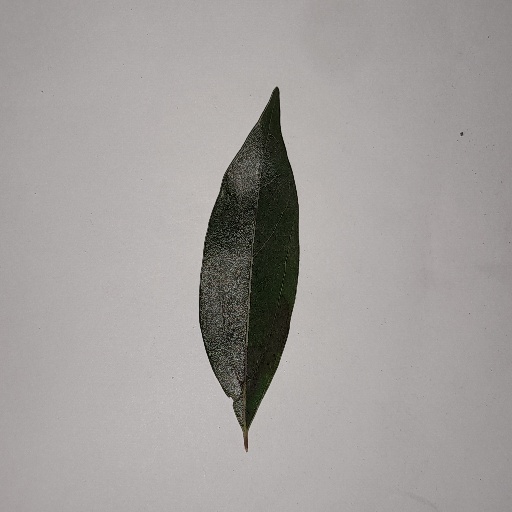
Species: Camphor
Leaf condition: Bacterial Spot